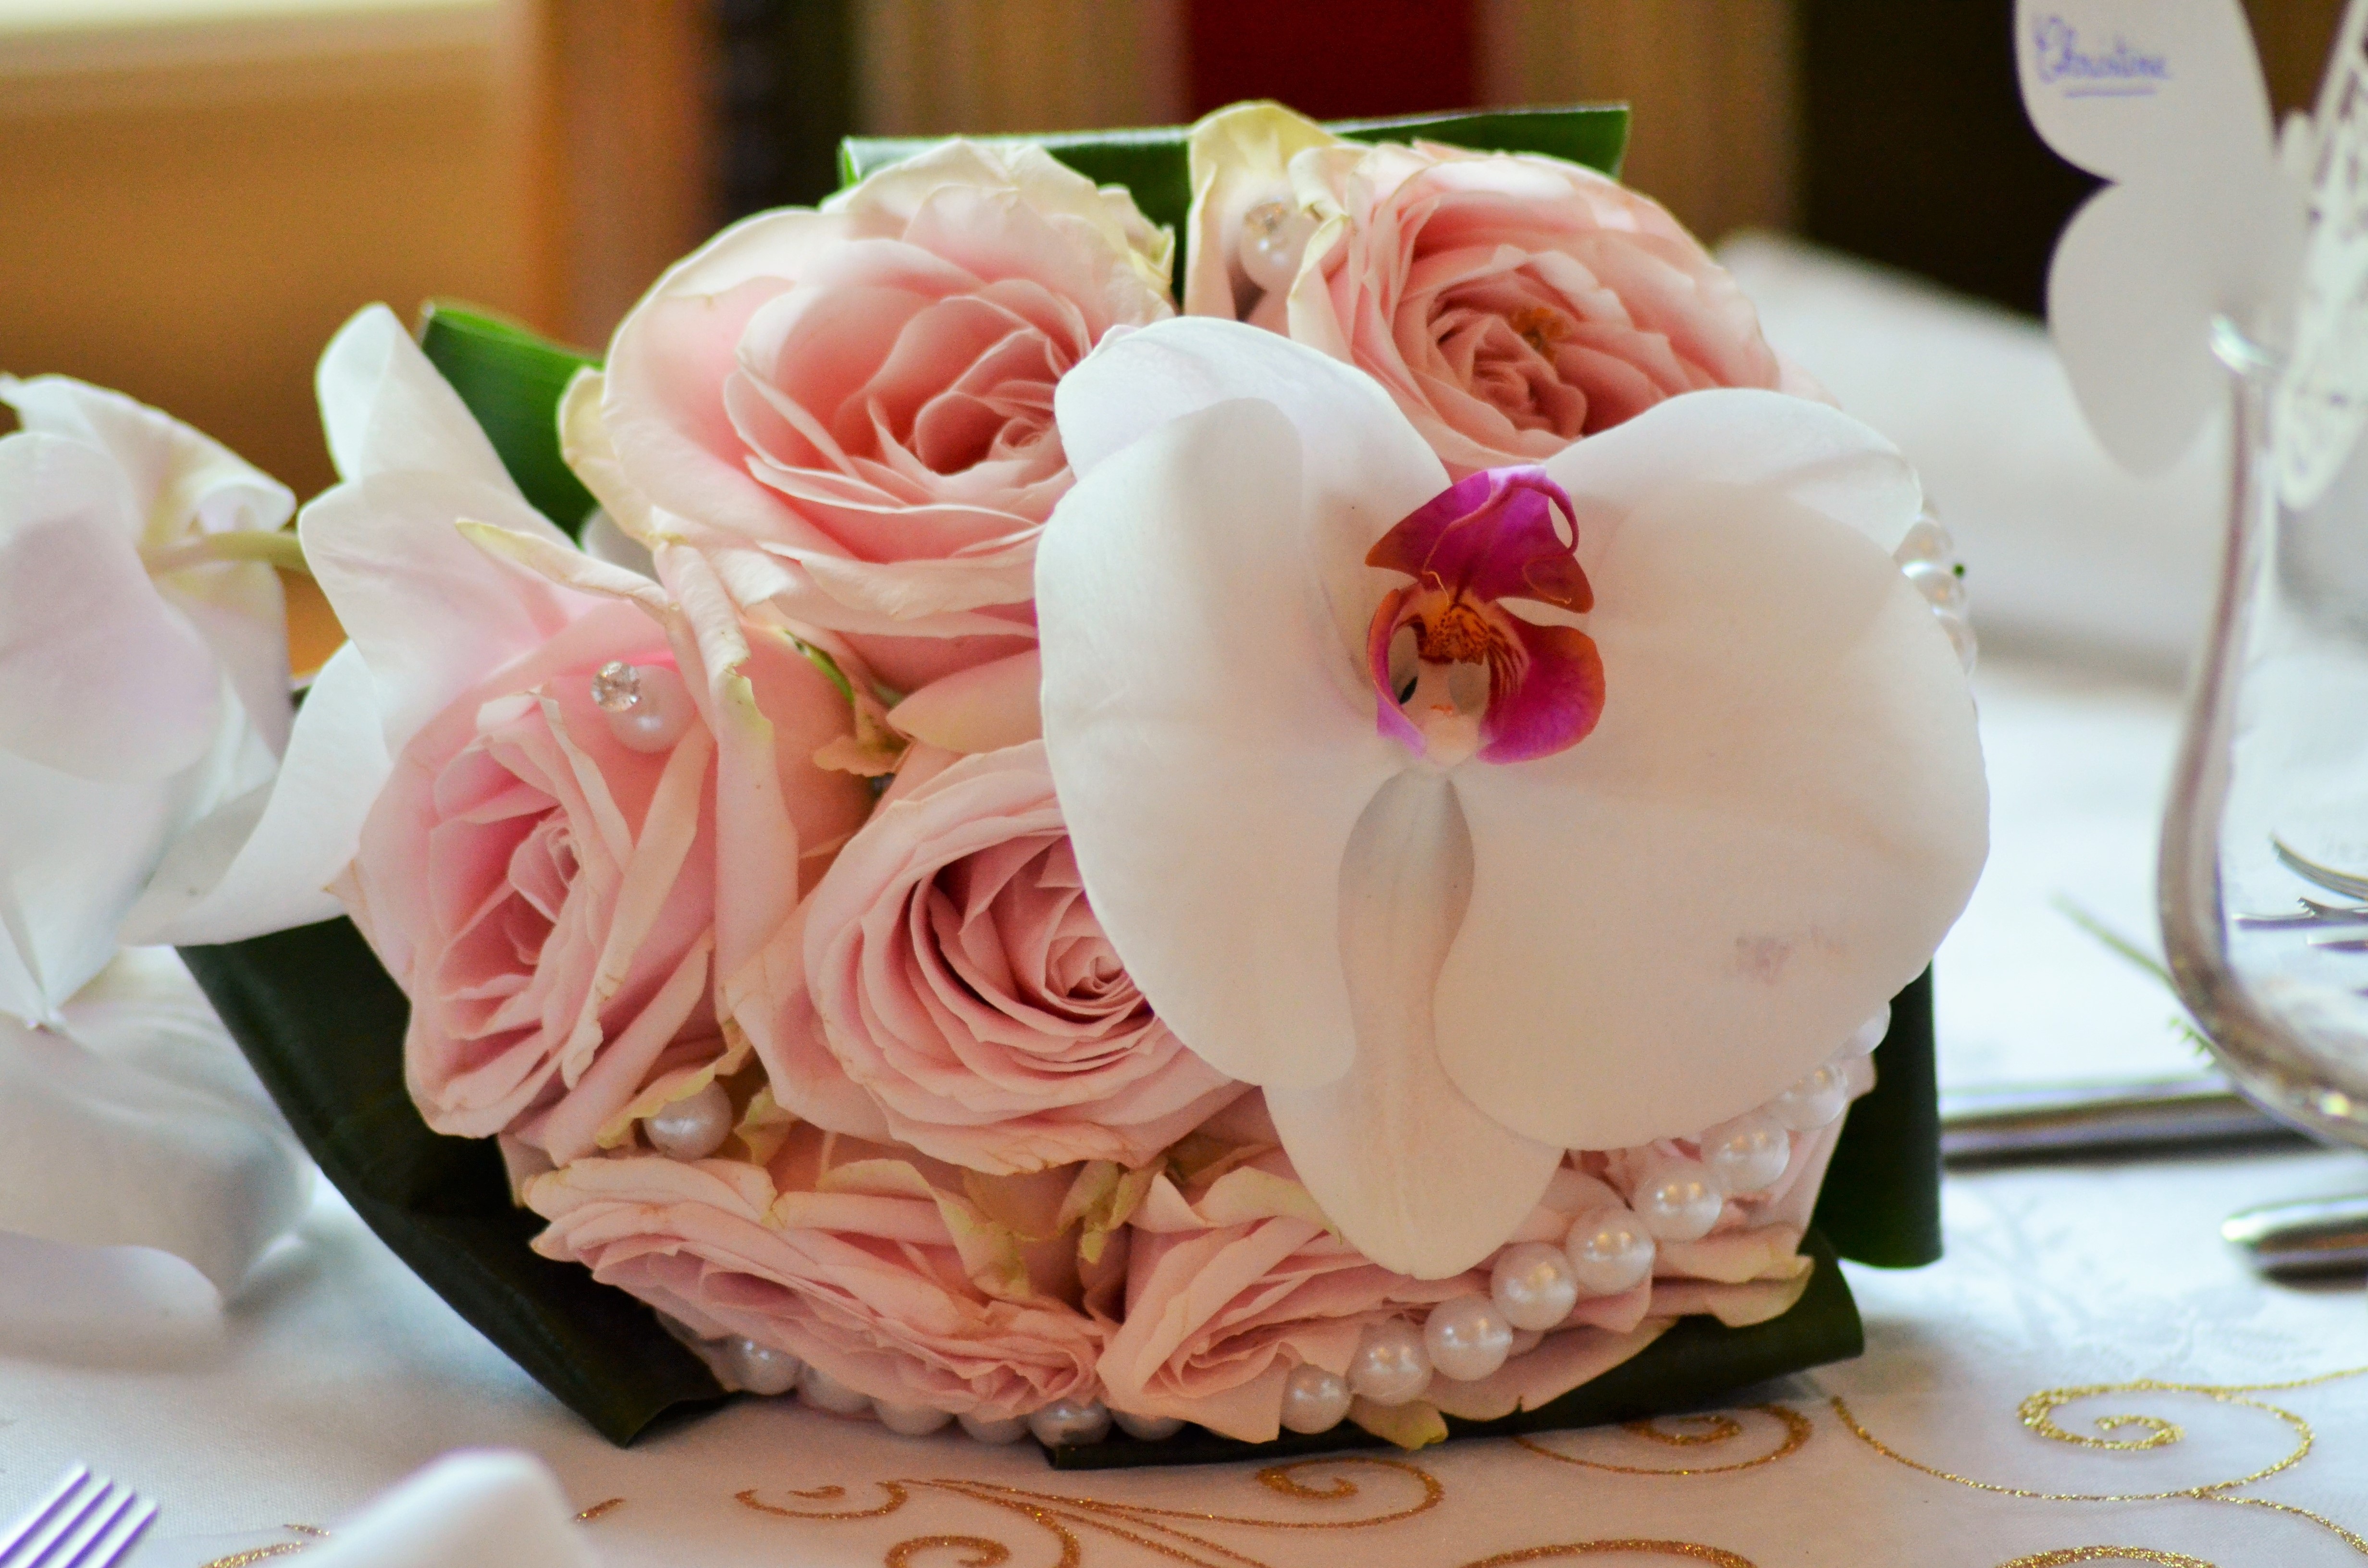
plant, white, flower, petal, love, commitment, pink, wedding, bride, florist, orchid, flowers, icing, floristry, beads, peony, i love you, romanticism, flowering plant, flower bouquet, wedding photo, floral composition, bouquet wedding, cut flowers, floral design, centrepiece, land plant, flower arranging